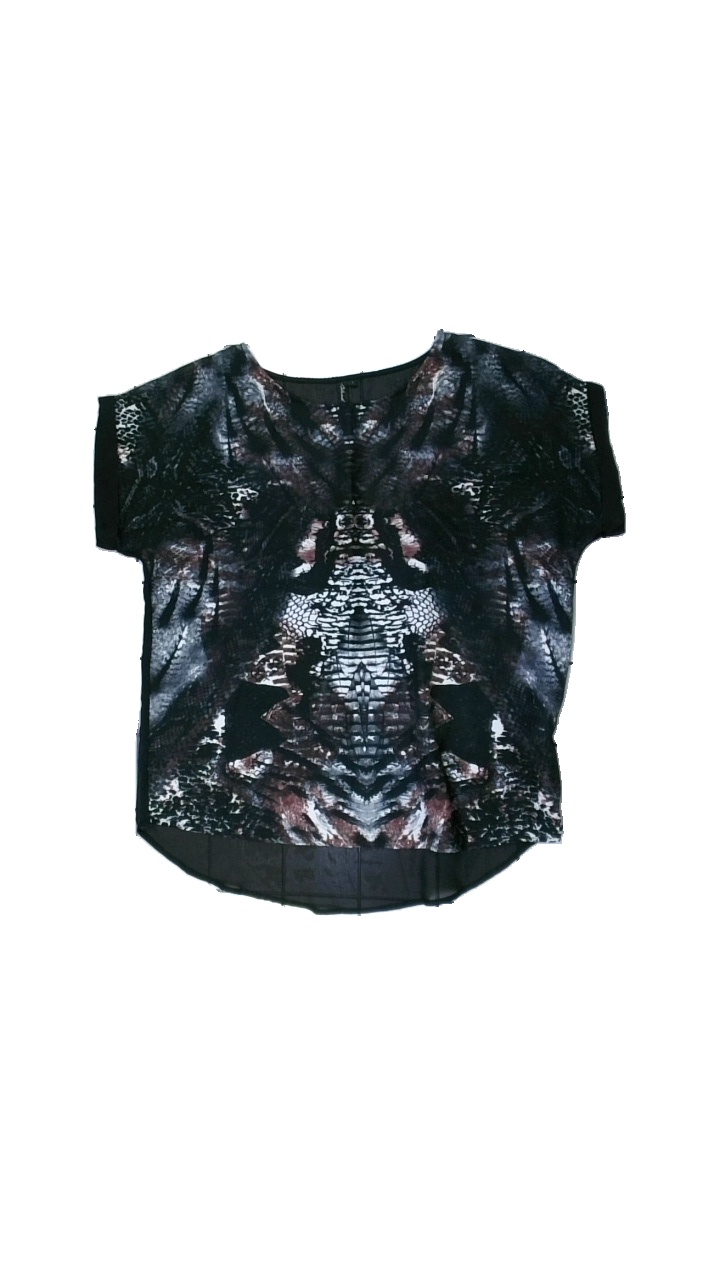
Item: Top (Ladies)
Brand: Blendshe
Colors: Multicolor, Black, White, Red
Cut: Regular
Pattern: Animal print
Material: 100% poly
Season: All
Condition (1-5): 4
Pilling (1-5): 5
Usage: Reuse
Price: <50